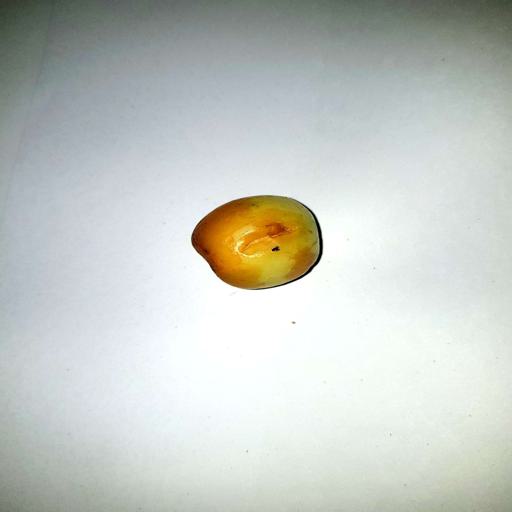
Label: bruised